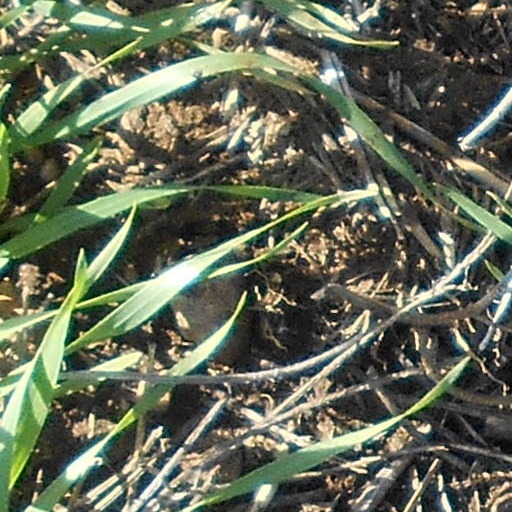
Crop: wheat